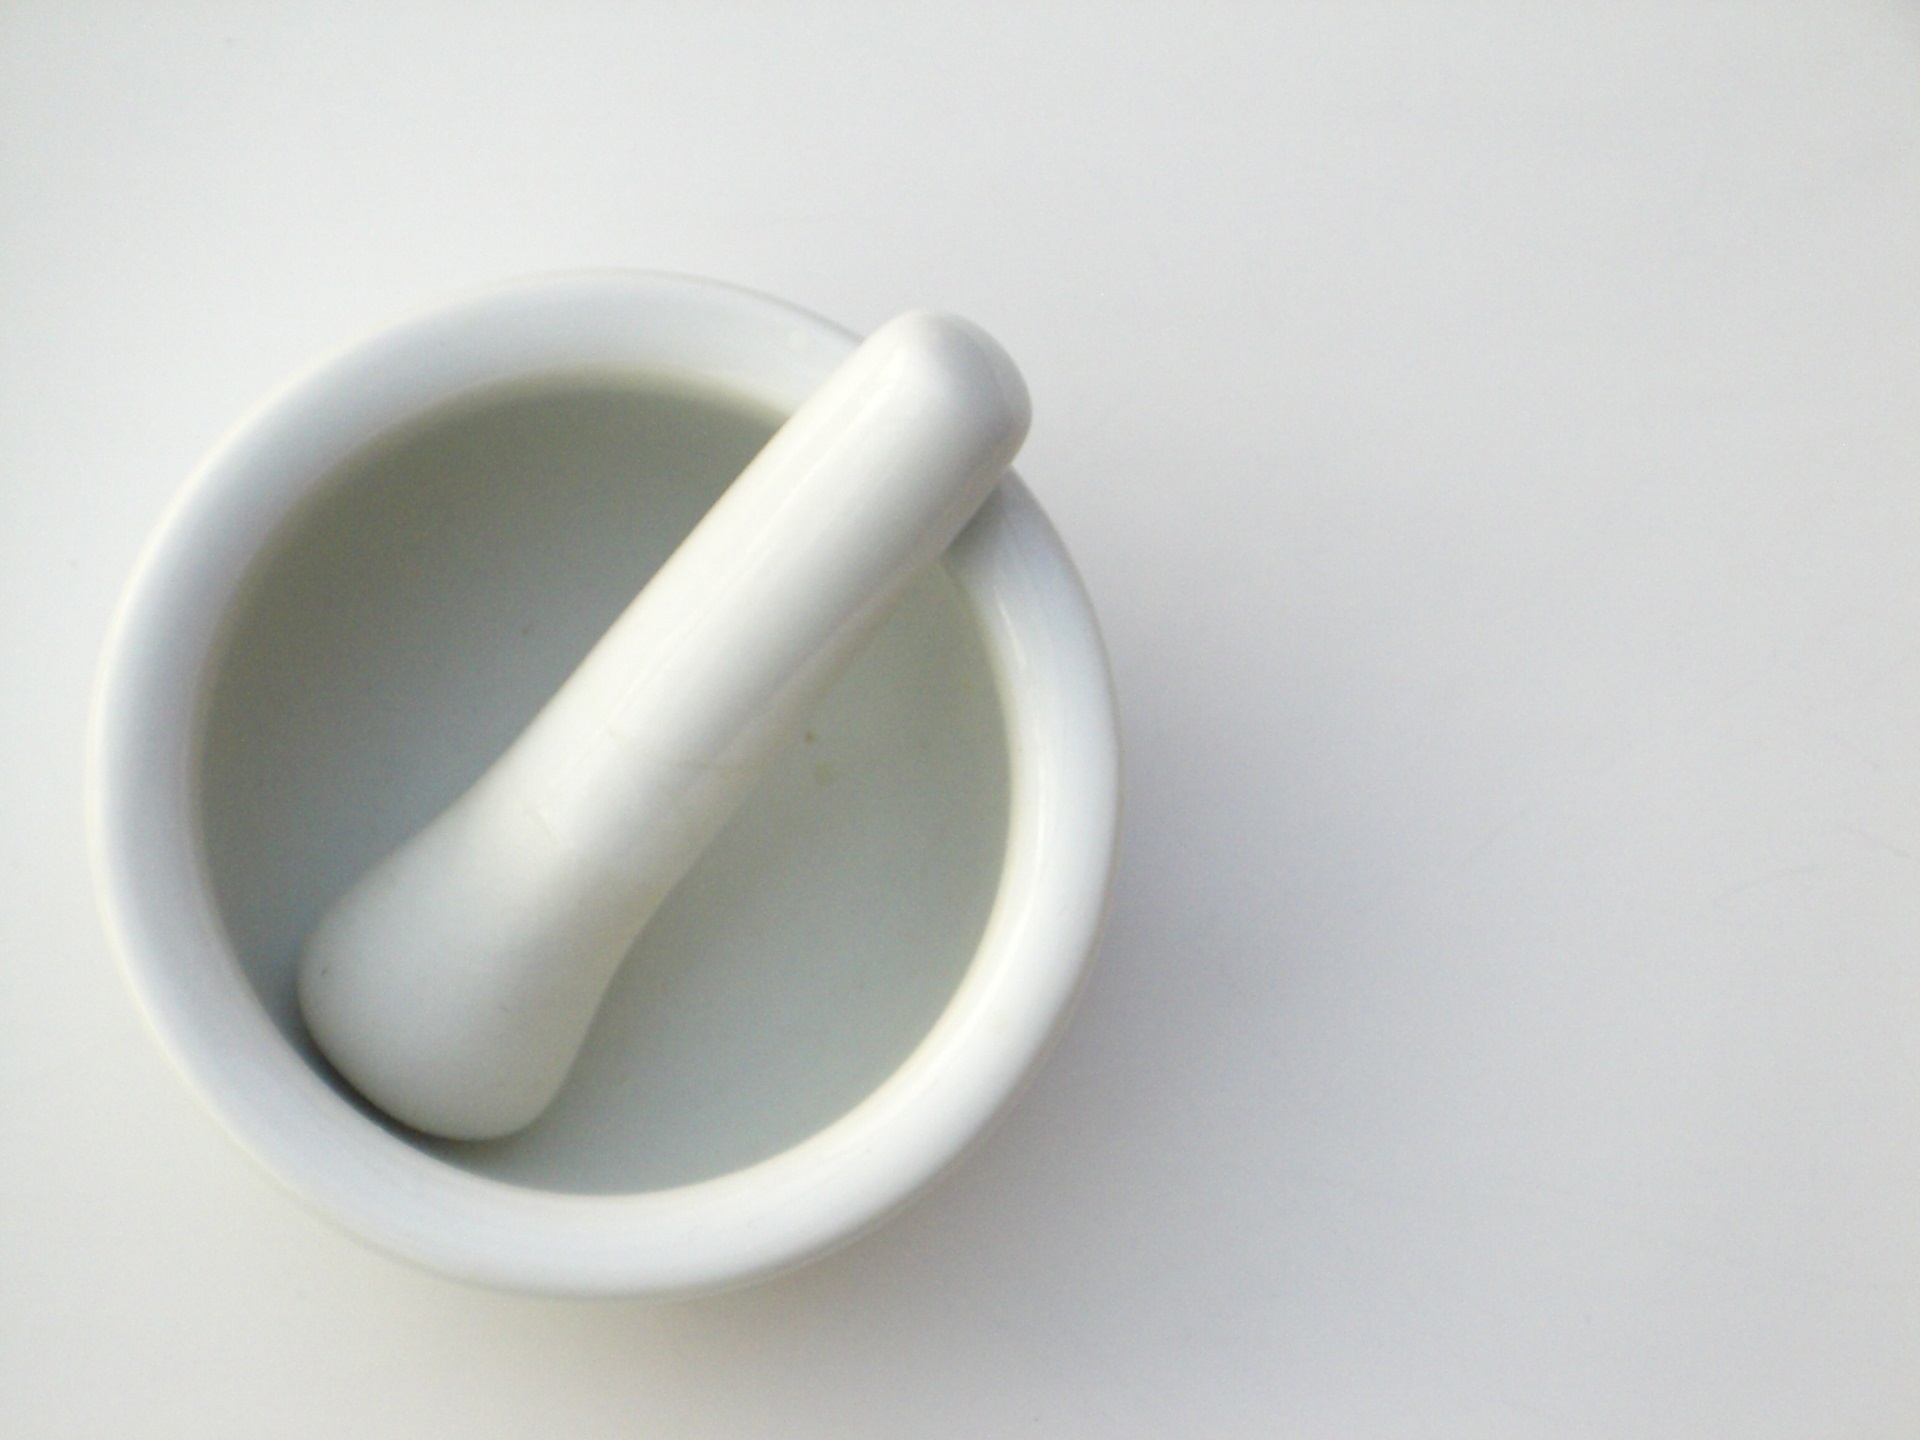
hand, white, ring, finger, cooking, kitchen, ear, preparation, kitchenware, grind, product, jewellery, silver, tools, crush, shape, pressure, mortar and pestle, fashion accessory